T28 super-heavy tank

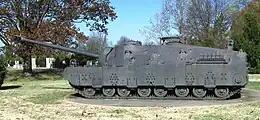
Side view

The original plan was to build five prototype vehicles, with a production total of 25. Its total weight when fully equipped would have reached 95 tons (86 tonnes). To lower ground pressure, instead of two tracks, it used four tracks that projected forward of the hull, each 20 inches (495 mm) wide. The outer tracks could be detached within two hours for rail transport: After removal, they could be fixed together to make a unit that could be towed behind the tank. Due to its extreme weight and low engine power, the T28 had extremely limited obstacle-crossing ability and could not cross any of the portable bridges available at the time, and so was considered impractical in the field and not suitable for production.